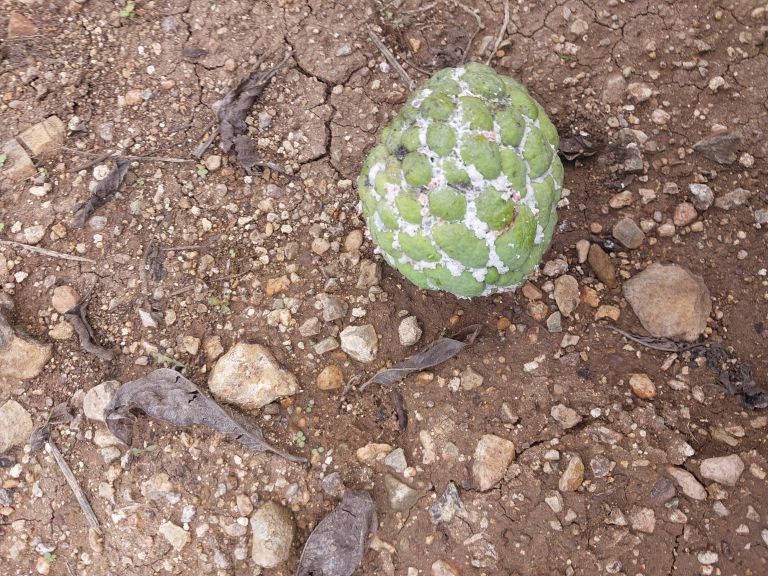
Disease label: Mealy Bug